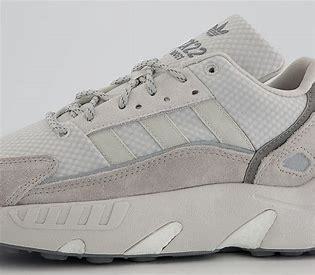
Brand: Adidas
Model: ZX 22 Boost